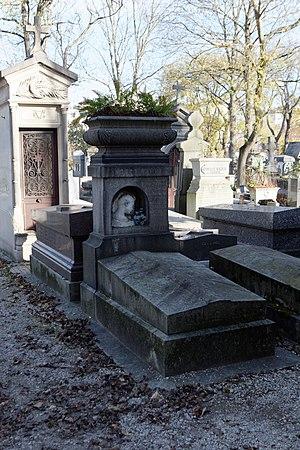
Albert Carré est un comédien, metteur en scène, dramaturge, librettiste et directeur de théâtre français, né le 22 juin 1852 à Strasbourg et mort le 11 décembre 1938 à Paris.